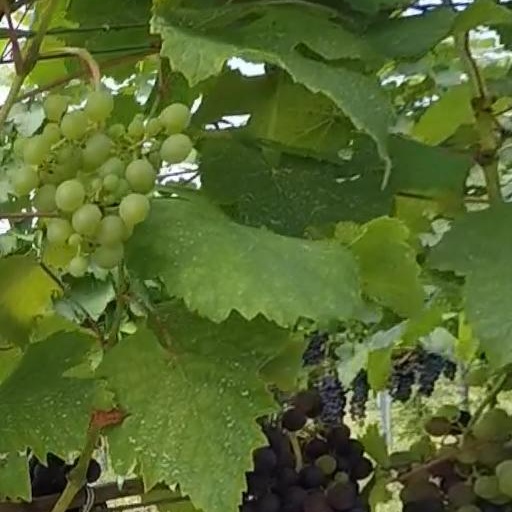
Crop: grape